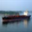
Label: ship